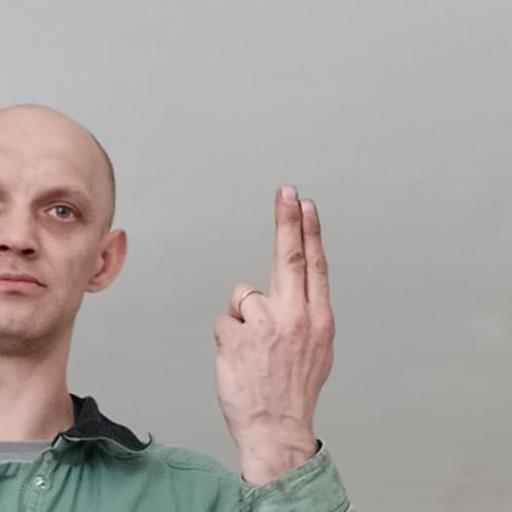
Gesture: two_up_inverted